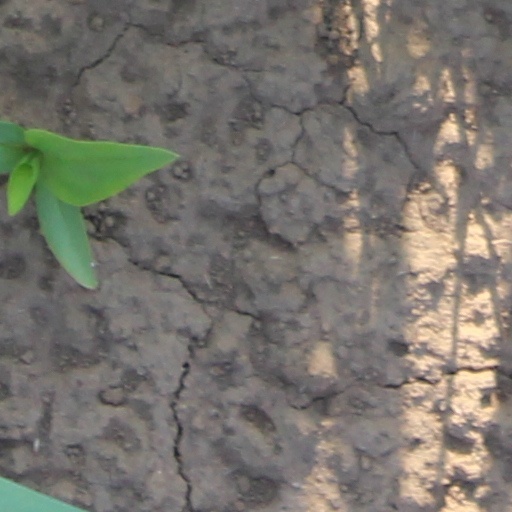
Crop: wheat